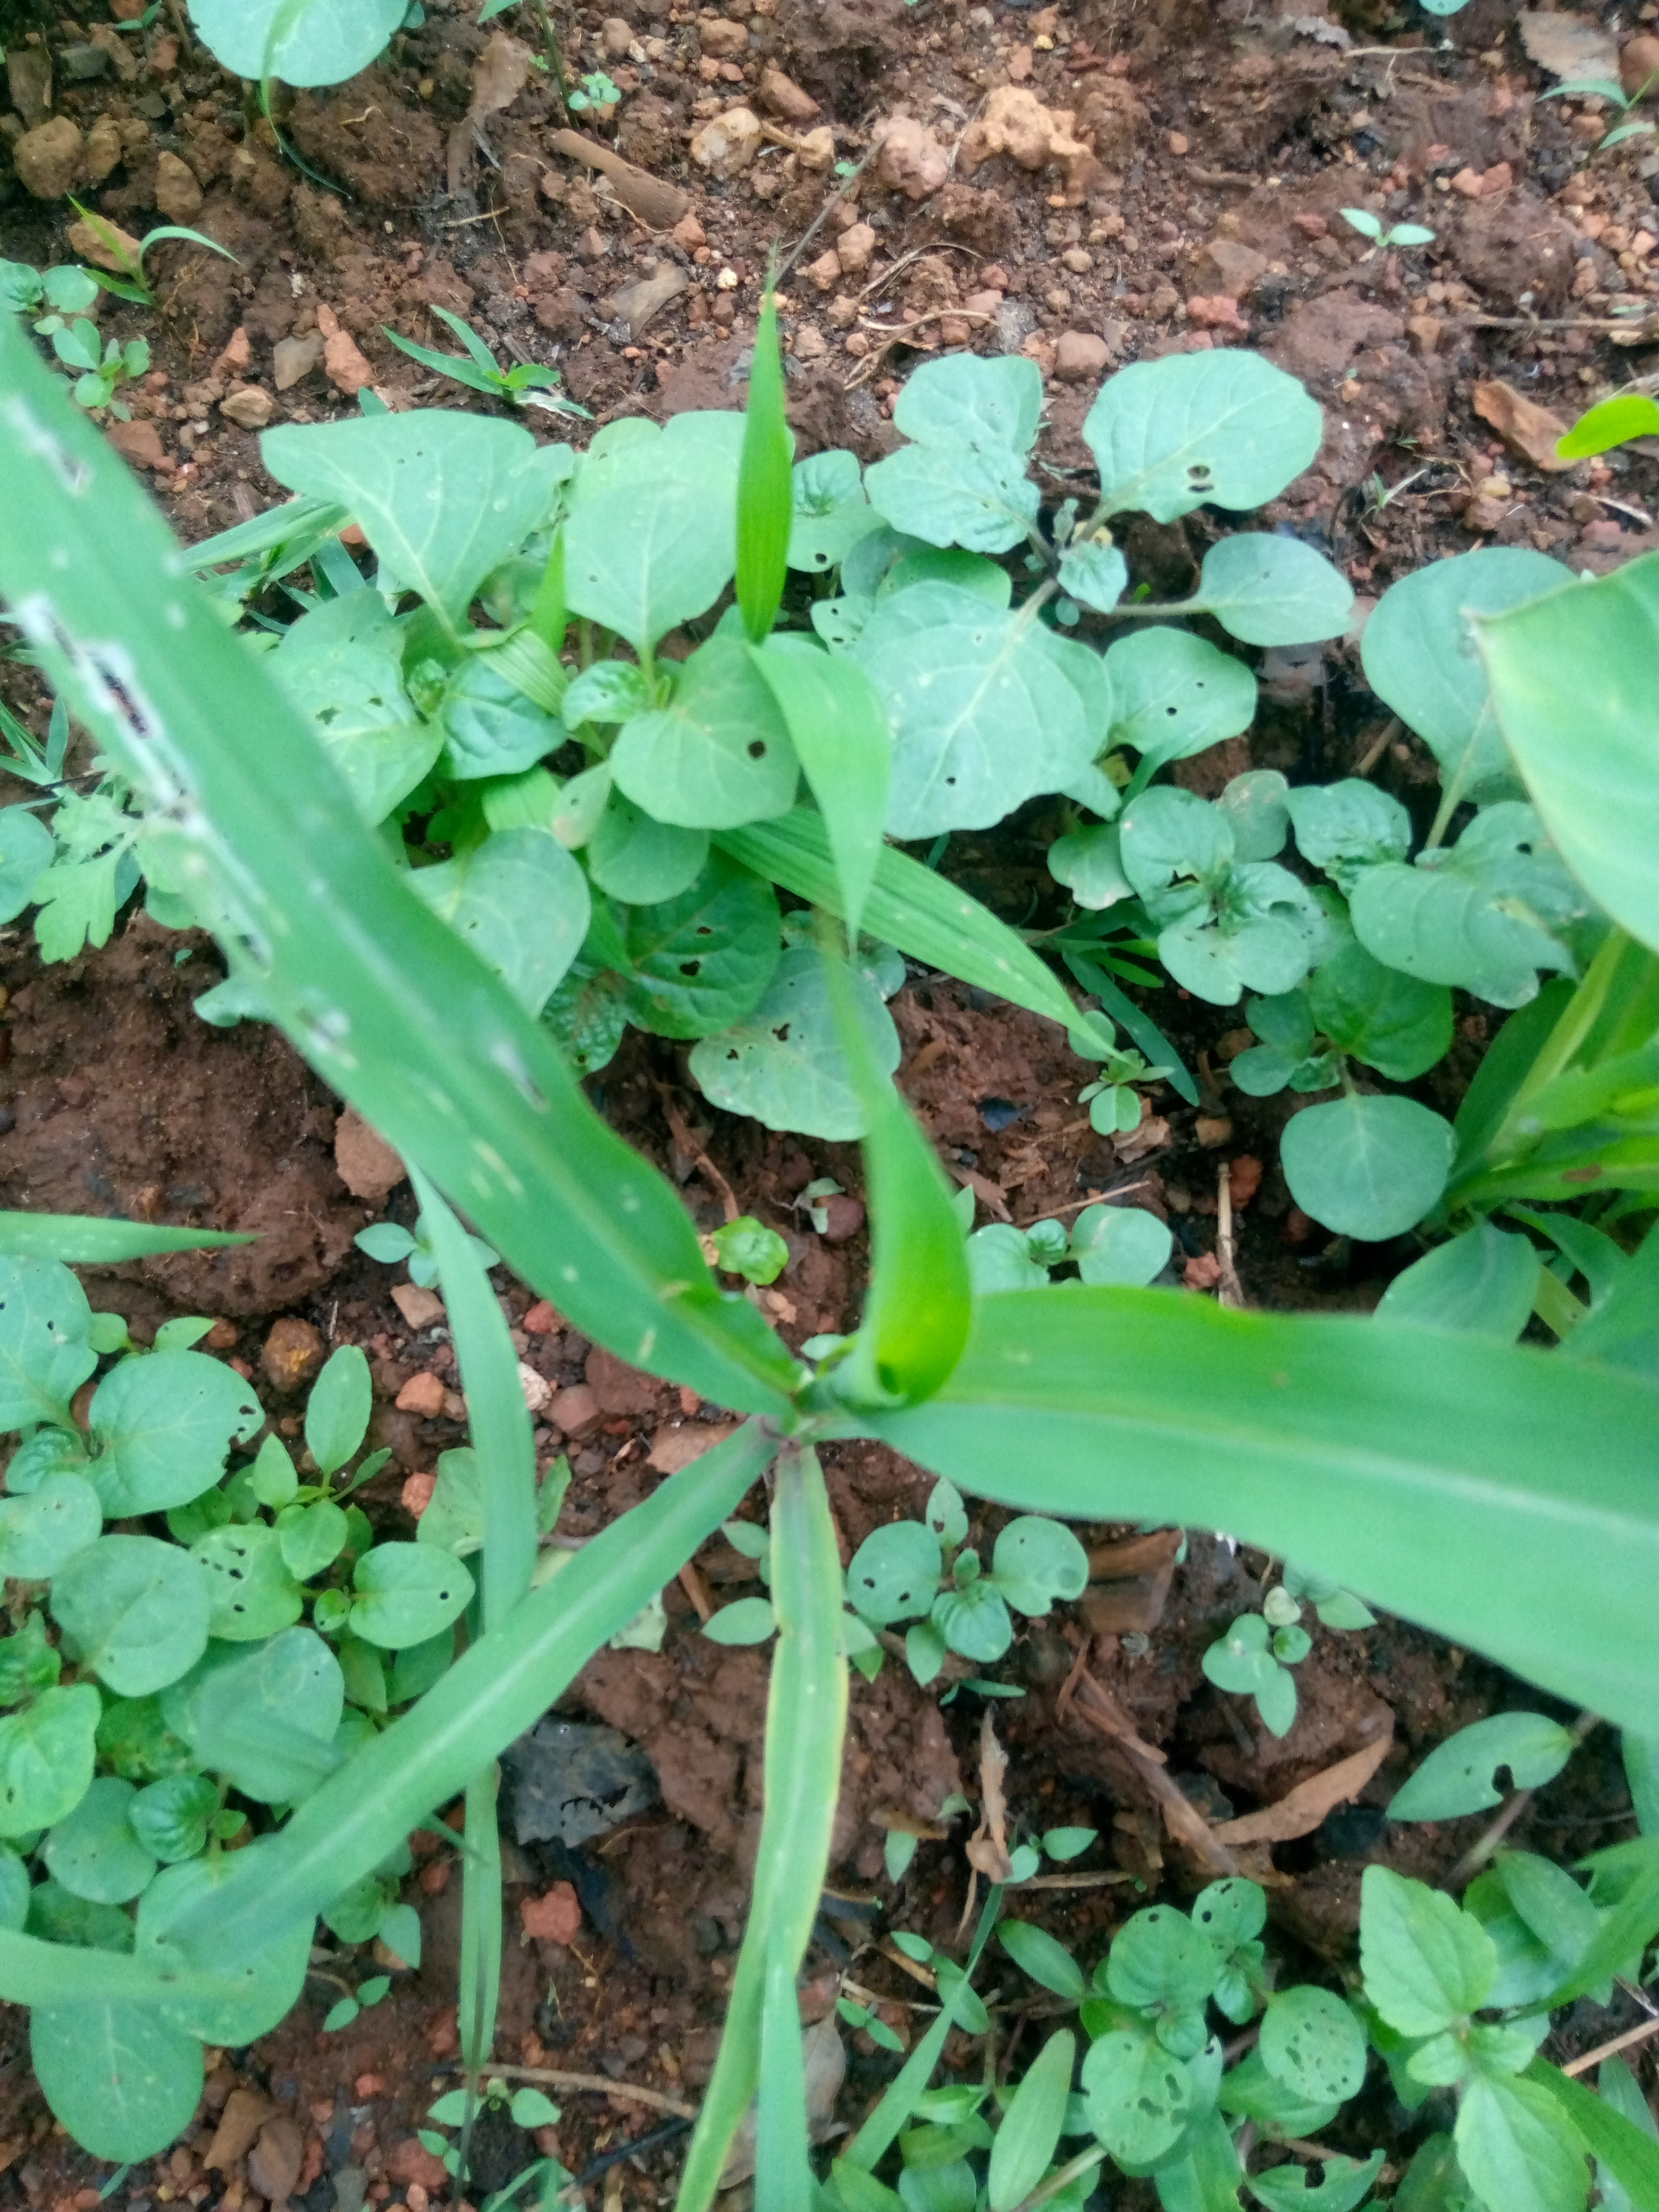
Label: spodoptera_frugiperda